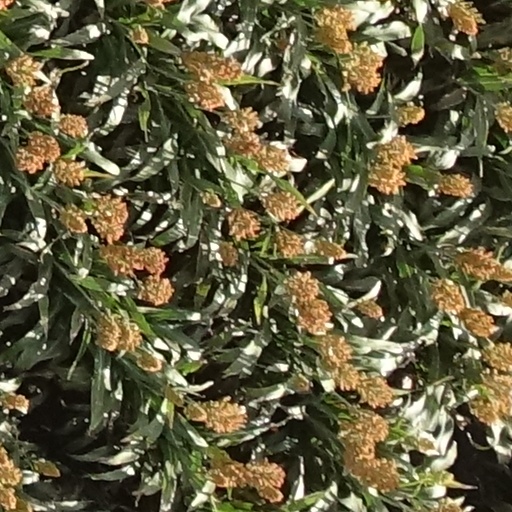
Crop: sorghum